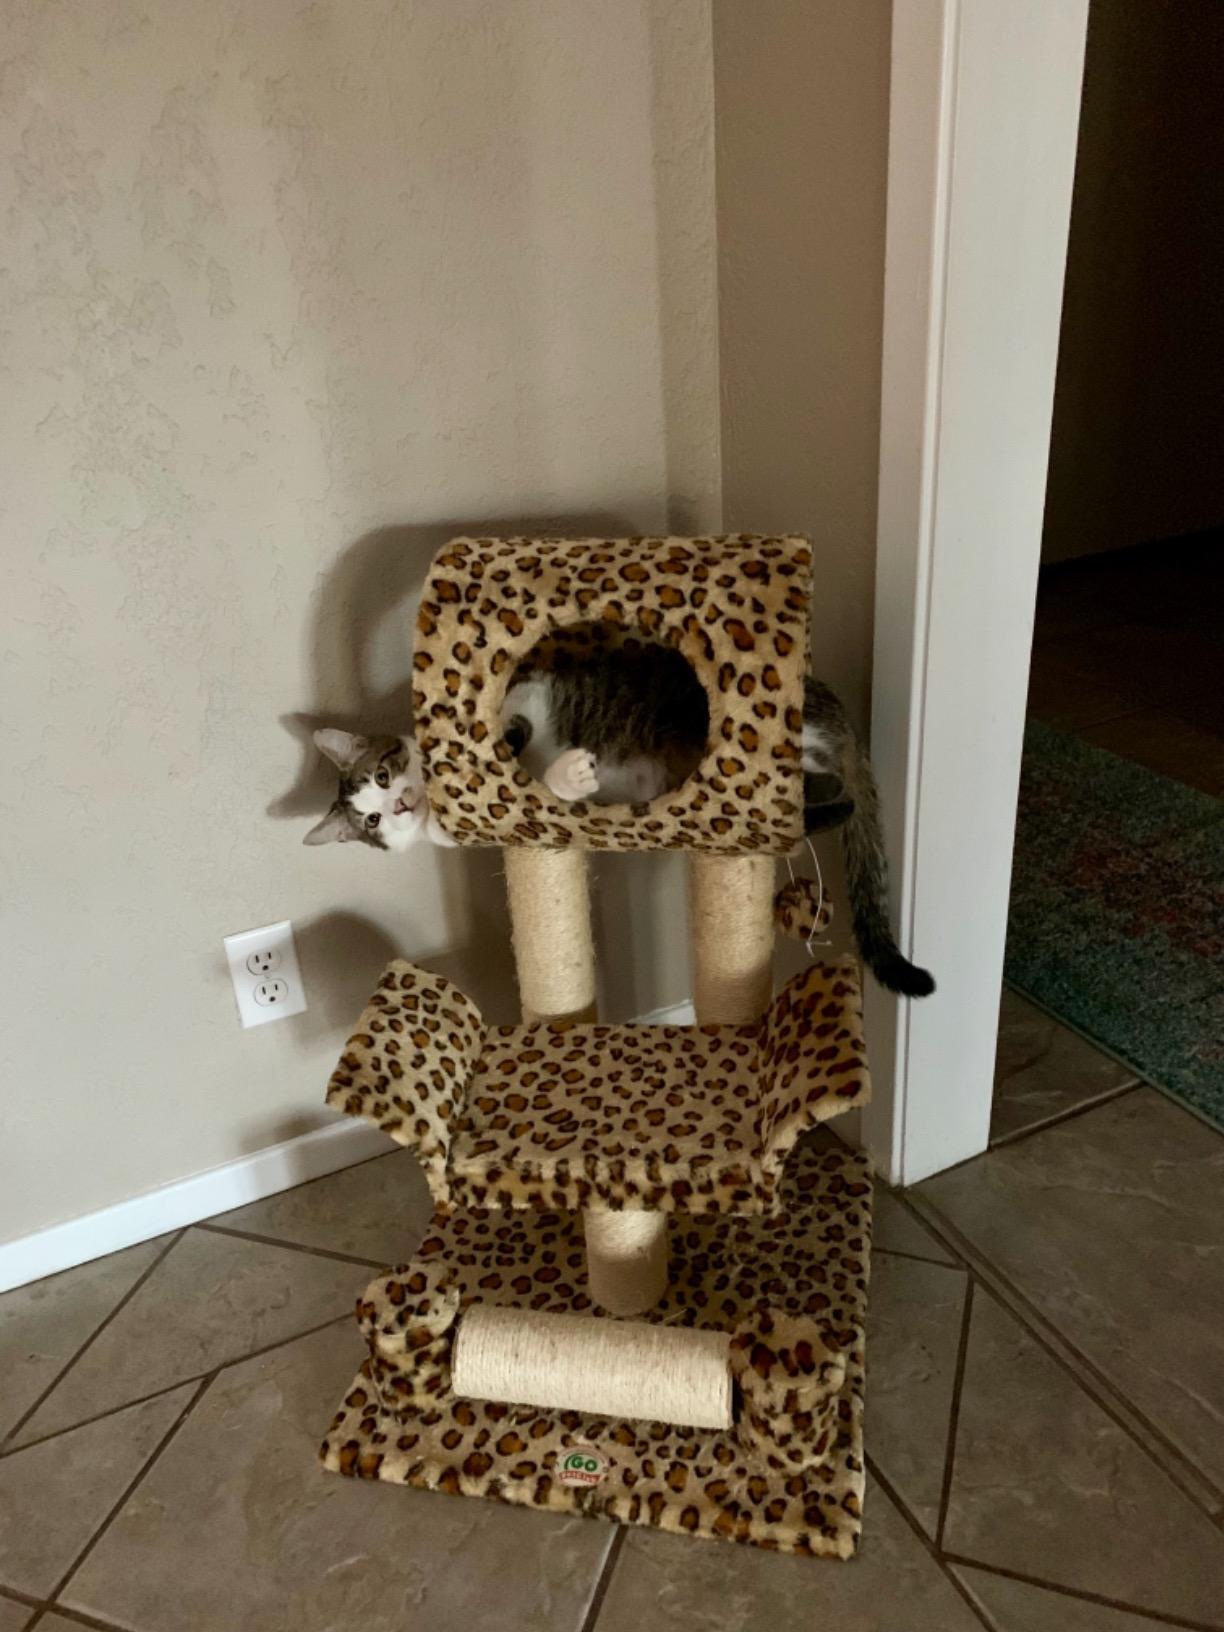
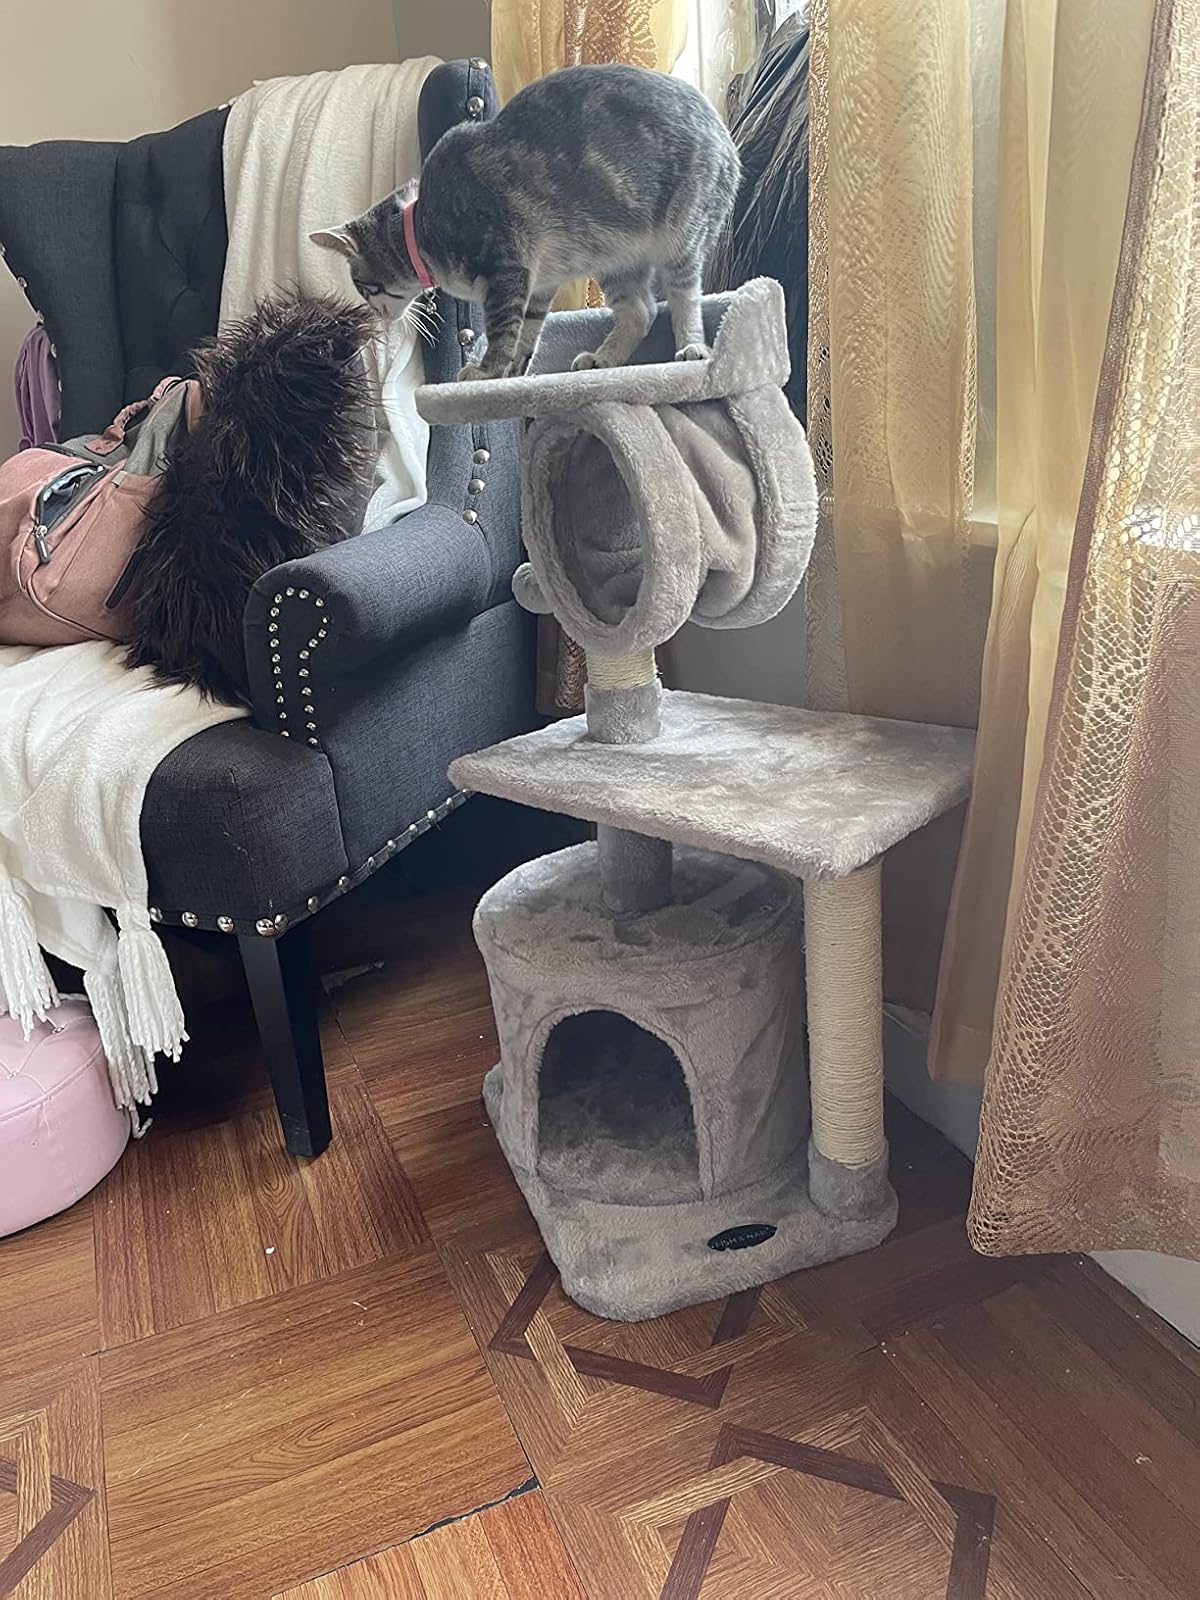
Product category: items_cat tree
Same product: no